Joey Lucchesi

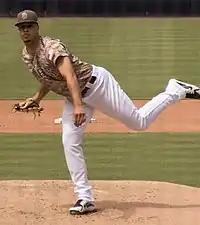
Lucchesi pitching for the San Diego Padres in 2018

Lucchesi made his major league debut on March 30, 2018, at Petco Park against the Milwaukee Brewers, making him the first pitcher from the 2016 draft to reach the major leagues and second player overall after Austin Hays. He started the game and pitched 4 innings, giving up three earned runs on seven hits along with striking out one; he did not receive a decision as the Brewers defeated the Padres 8–6. Lucchesi missed a month on the disabled list with a right hip strain in late May and early June, but was otherwise a regular member of the Padres' rotation. He finished his 2018 rookie campaign pitching to an 8–9 record with a 4.08 ERA in 26 starts. He led the rotation with ten strikeouts per nine innings, but only averaged 5.0 innings per start.